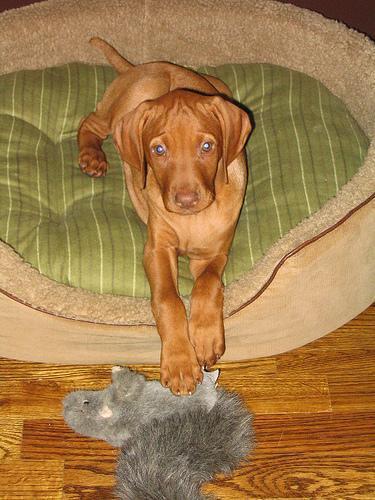
vizsla